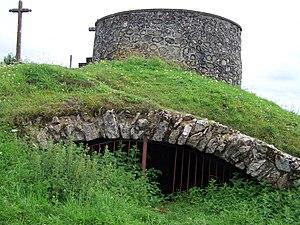
Vestiges d'un ancien souterrain de l'ancien château de Château-Chinon (Ville) (Nièvre, France). La petite tour située au-dessus supporte la table d'orientation située au faîte du Calvaire qui surplombe la ville.